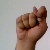
The image shows a hand gesture representing the letter 'T' in Indian Sign Language.